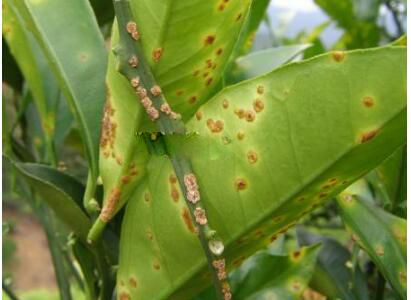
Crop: unknown
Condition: citrus_citrus_canker